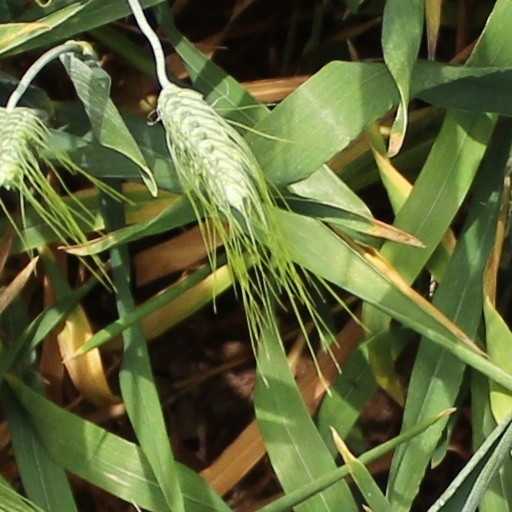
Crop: wheat